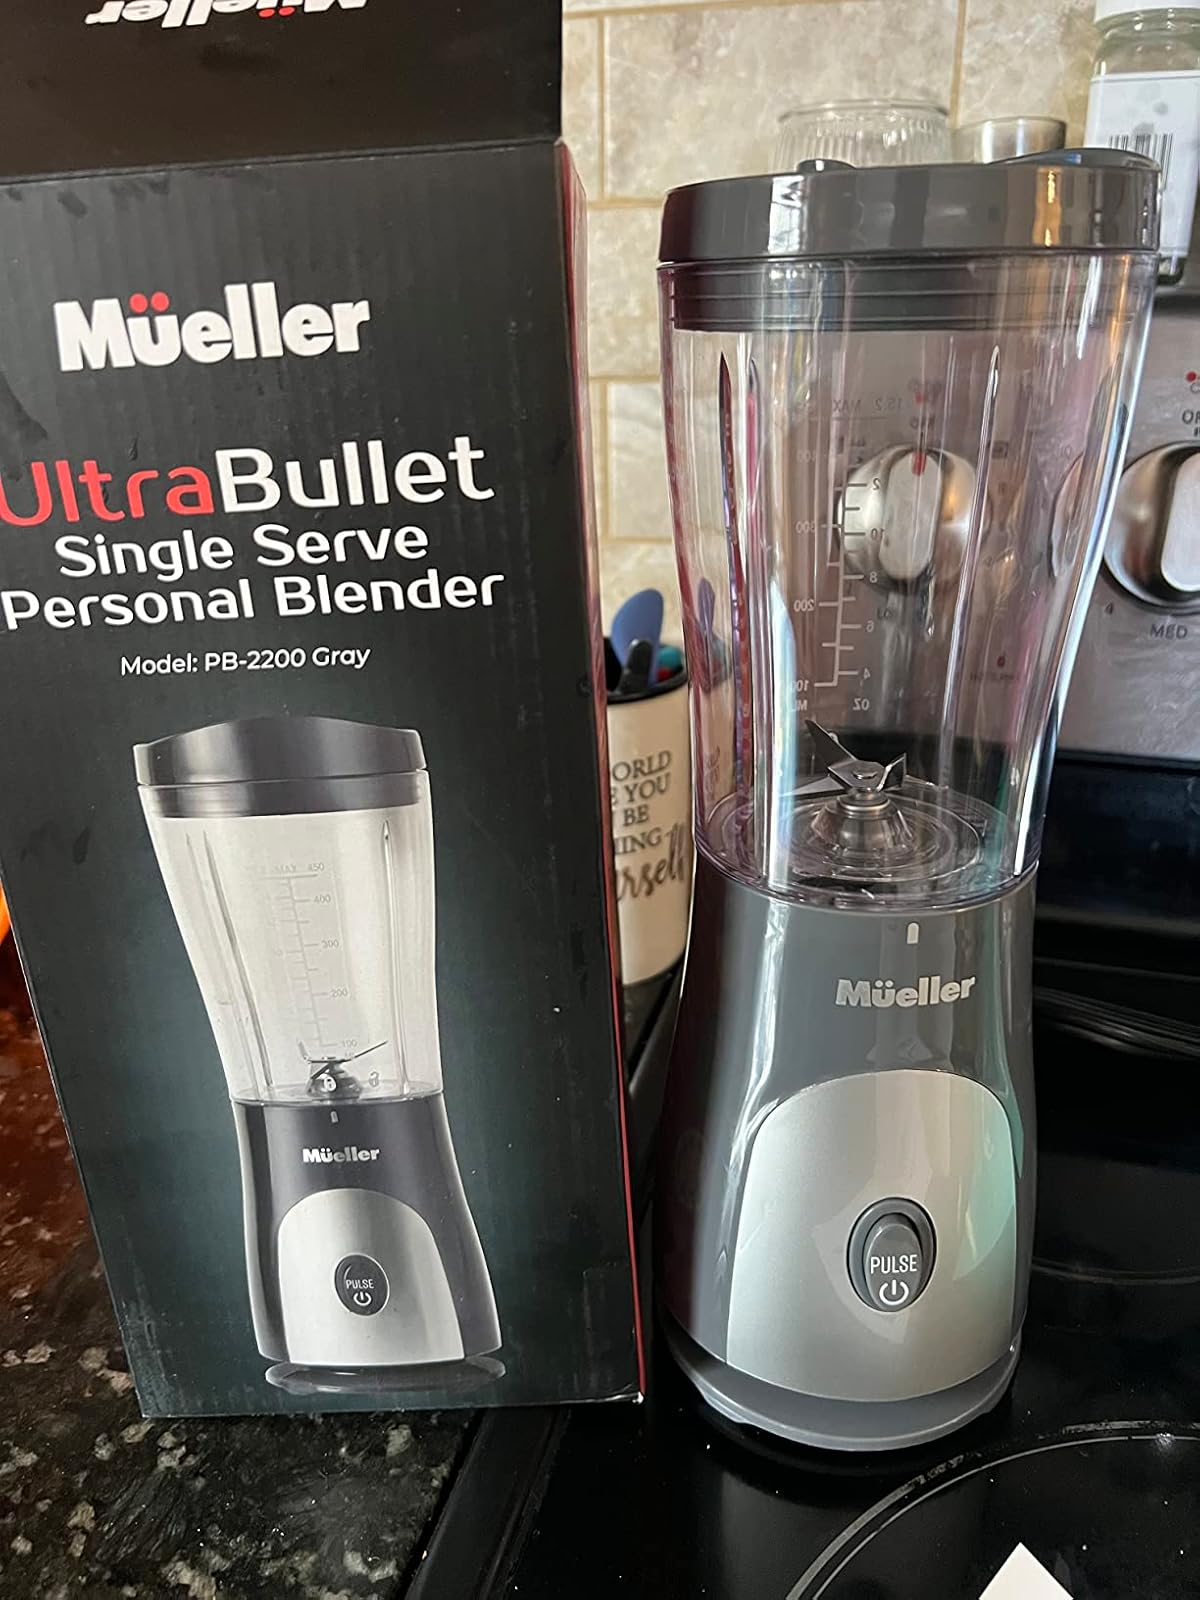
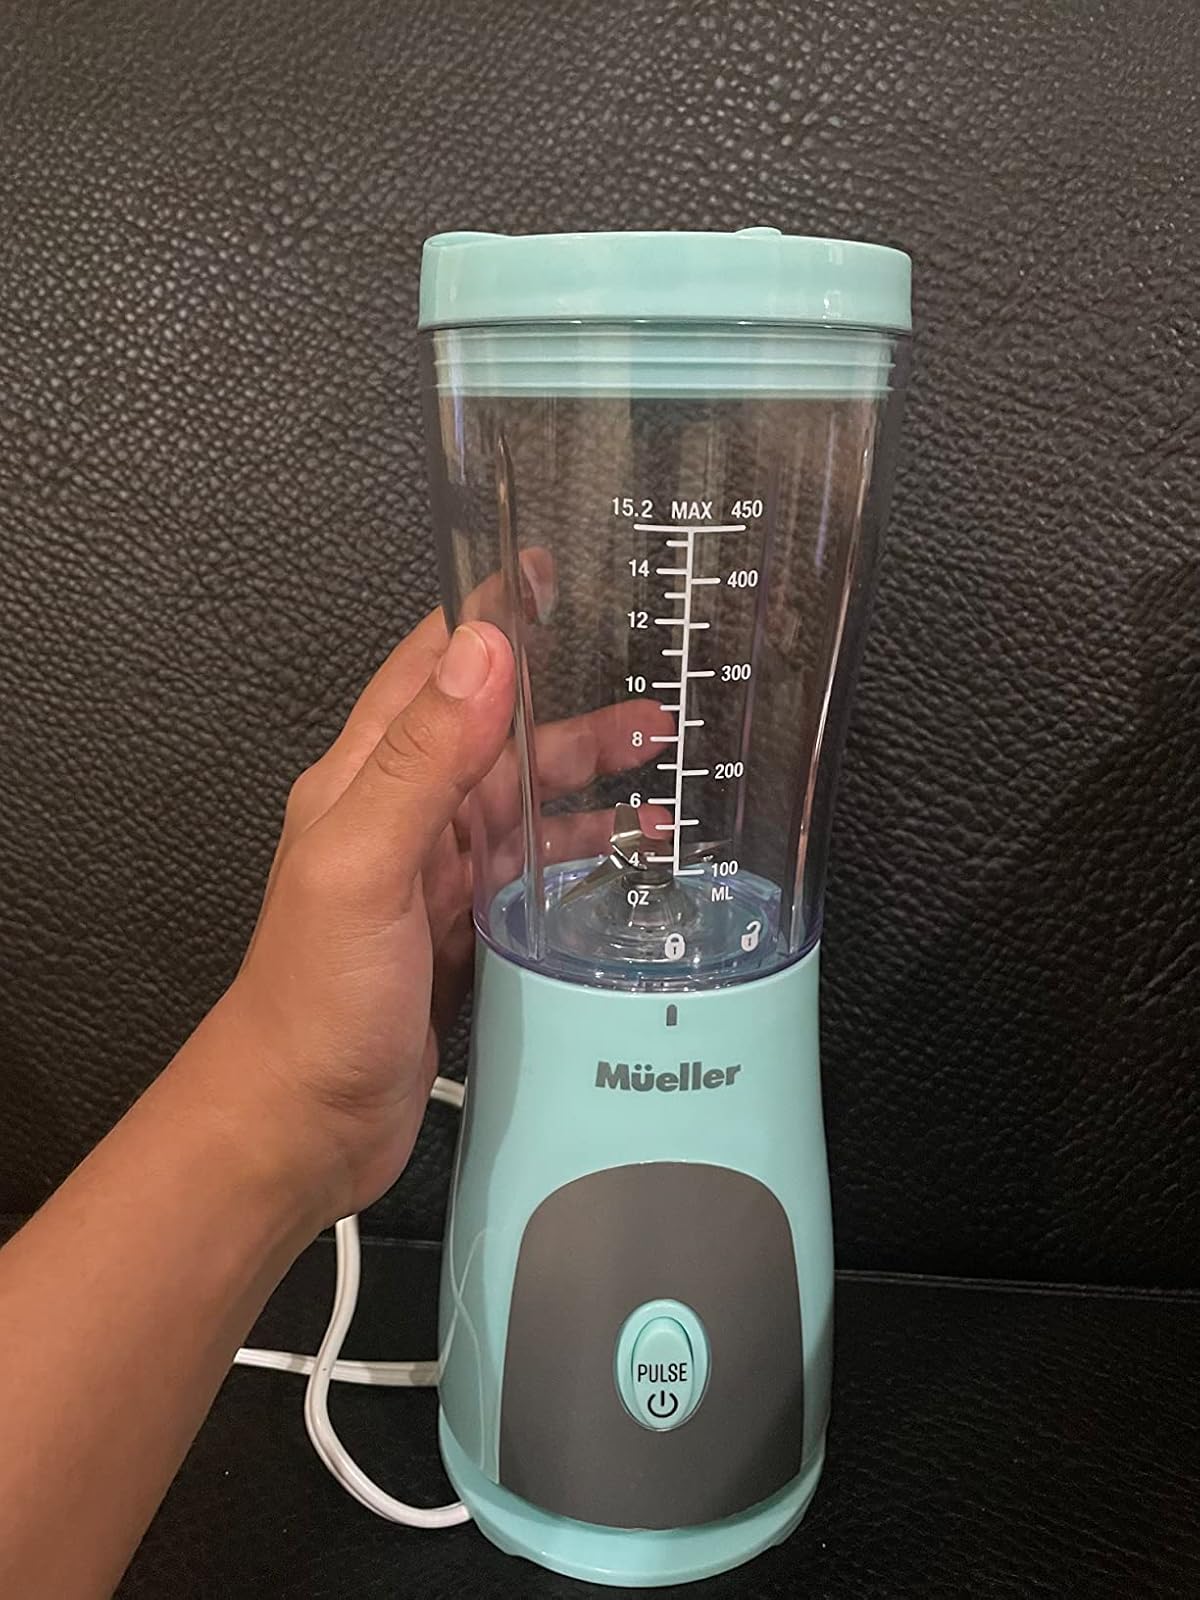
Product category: items_blender
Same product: no